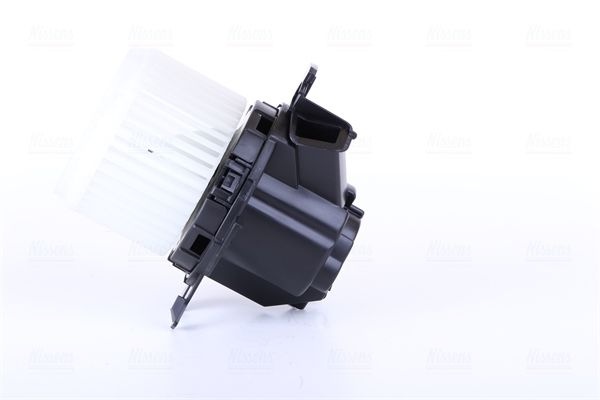
Sisätilapuhallin - 87466
Brand: NISSENS
1609170880 1609170880
Category: Home & Garden > Household Appliance Accessories > Vacuum Accessories > Starter Kits